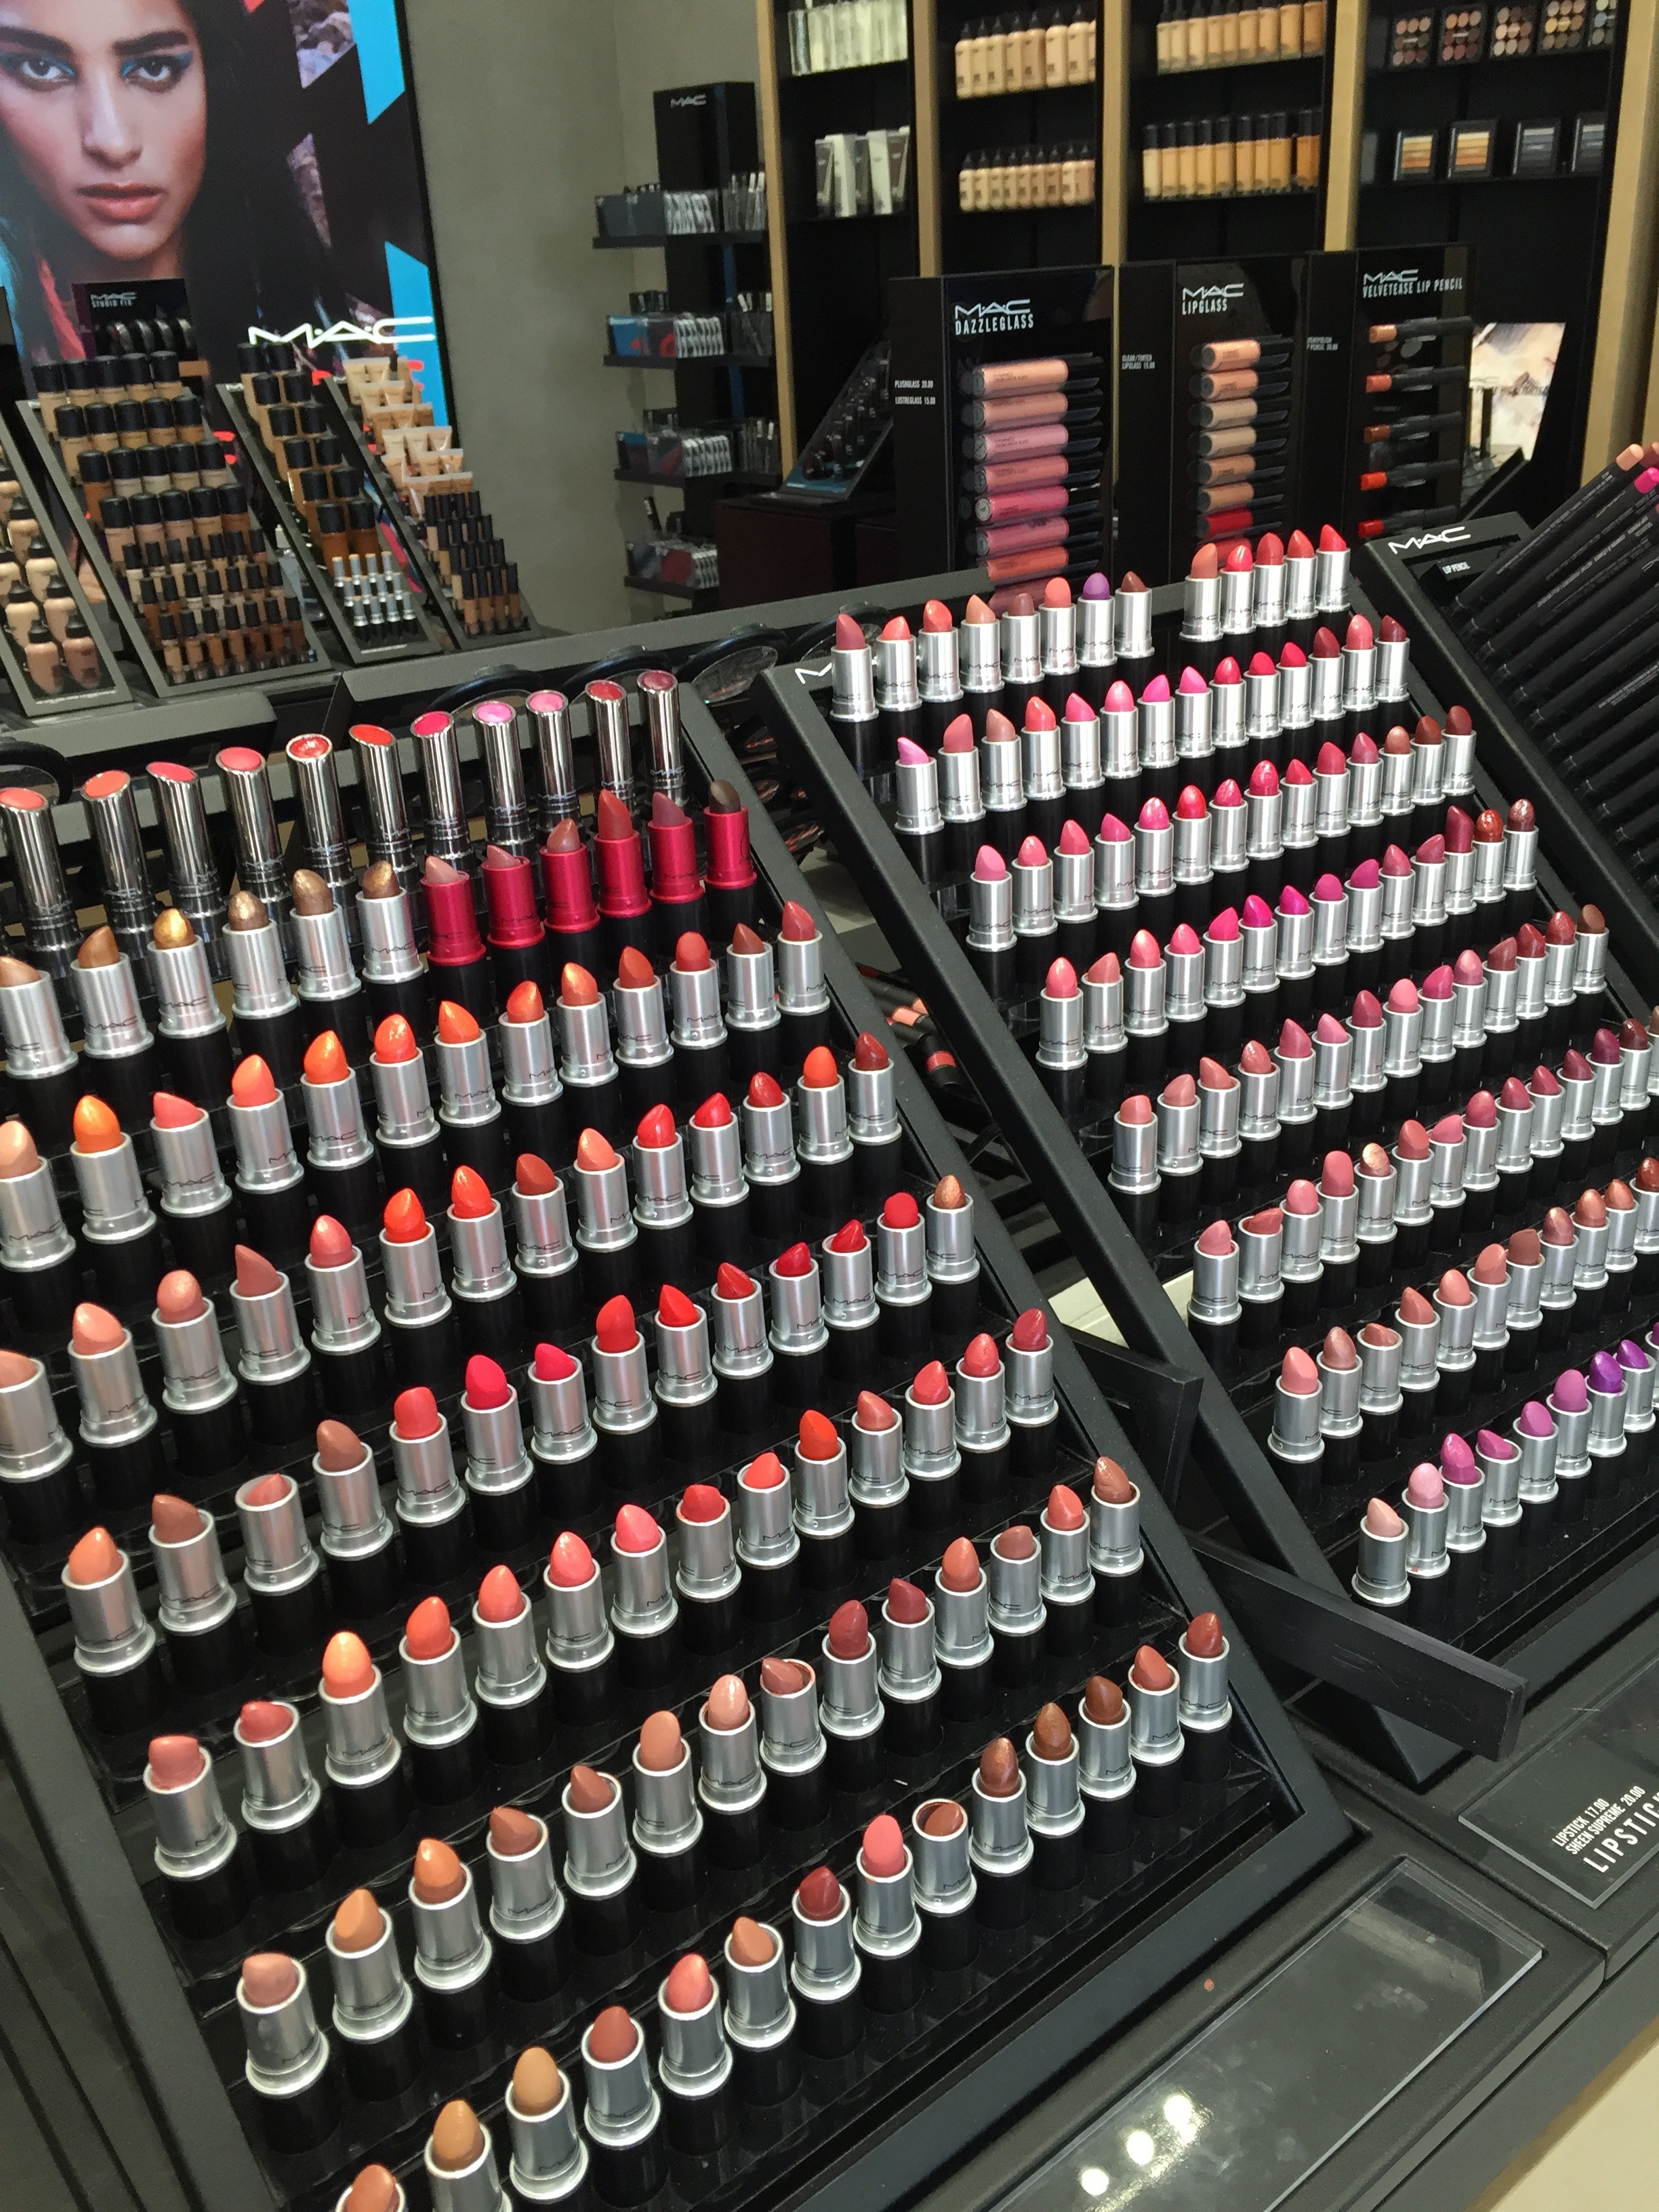
mac, store, colorful, makeup, display, lipstick, lip color, audio engineer, mixing console